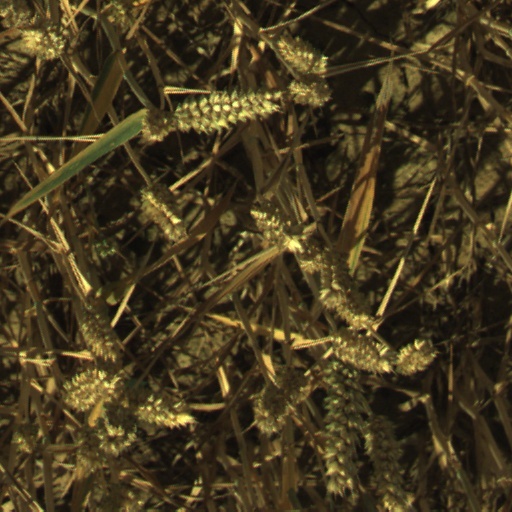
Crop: wheat